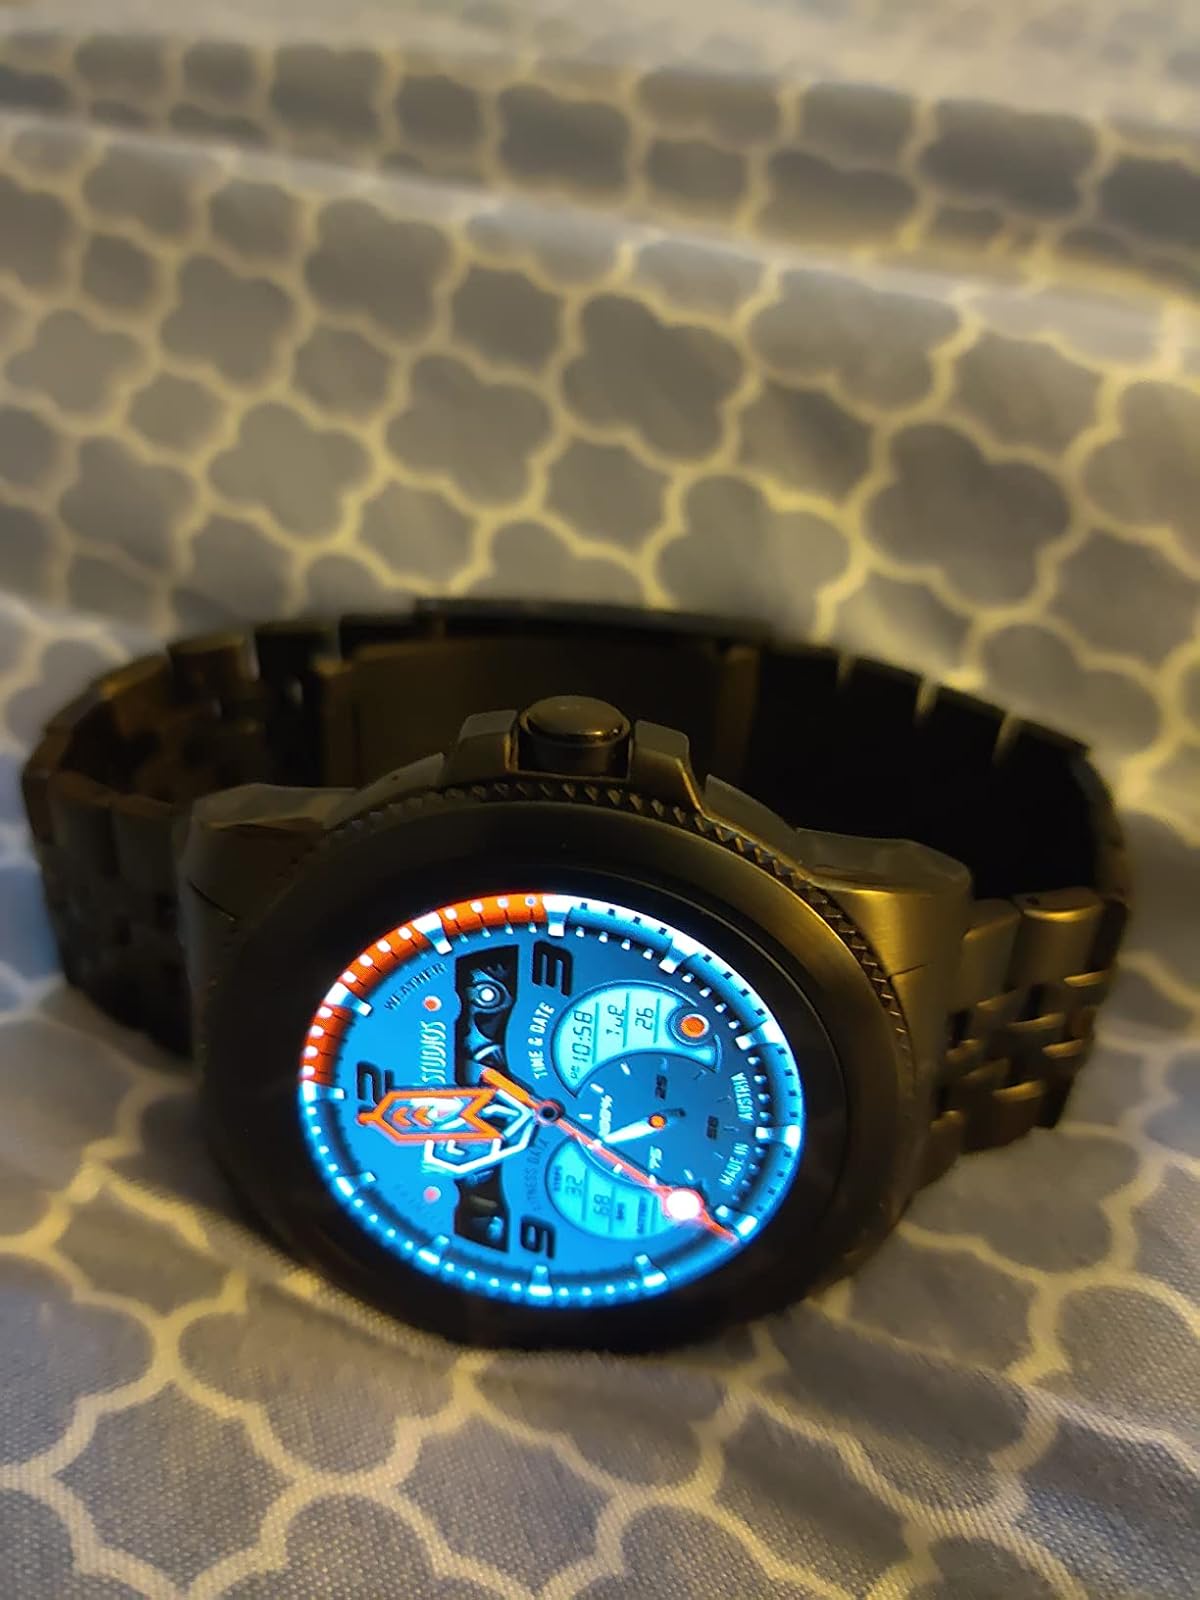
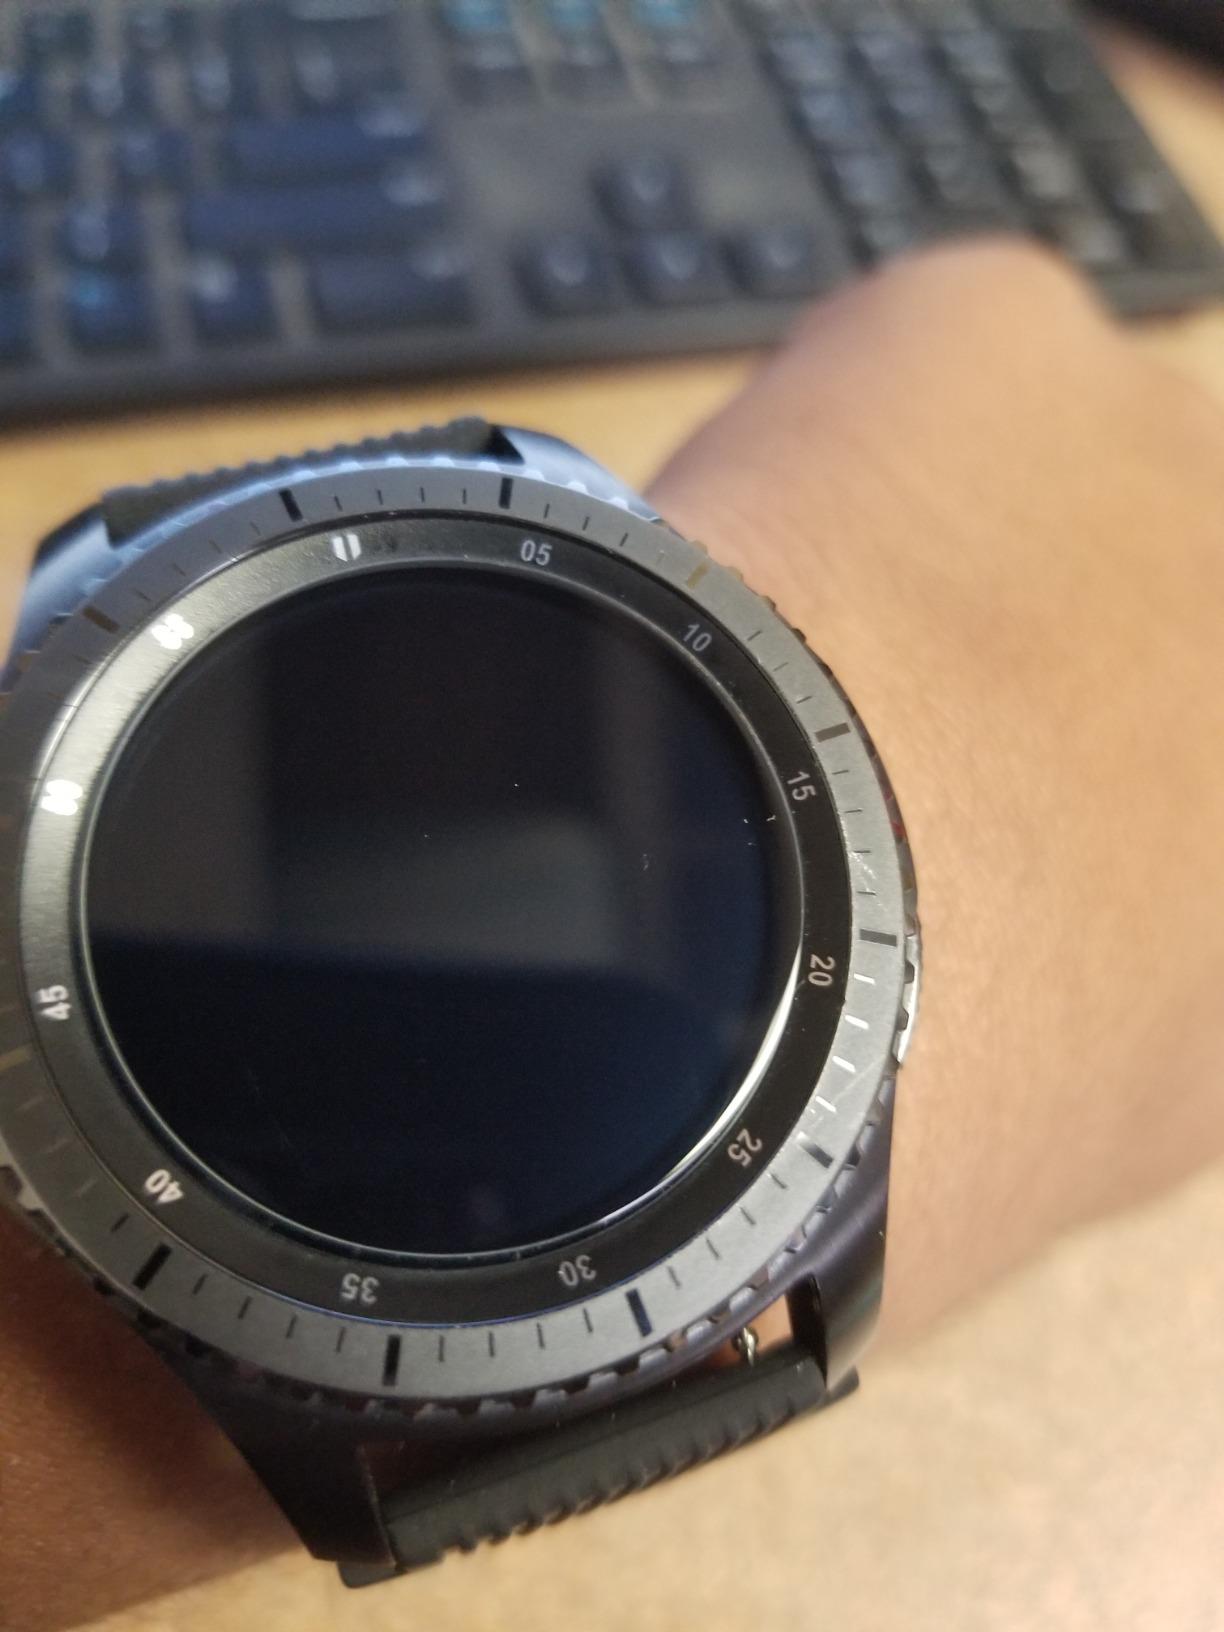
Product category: smartwatch
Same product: no